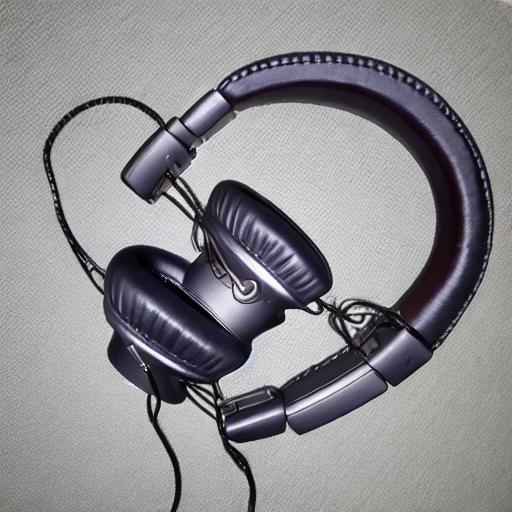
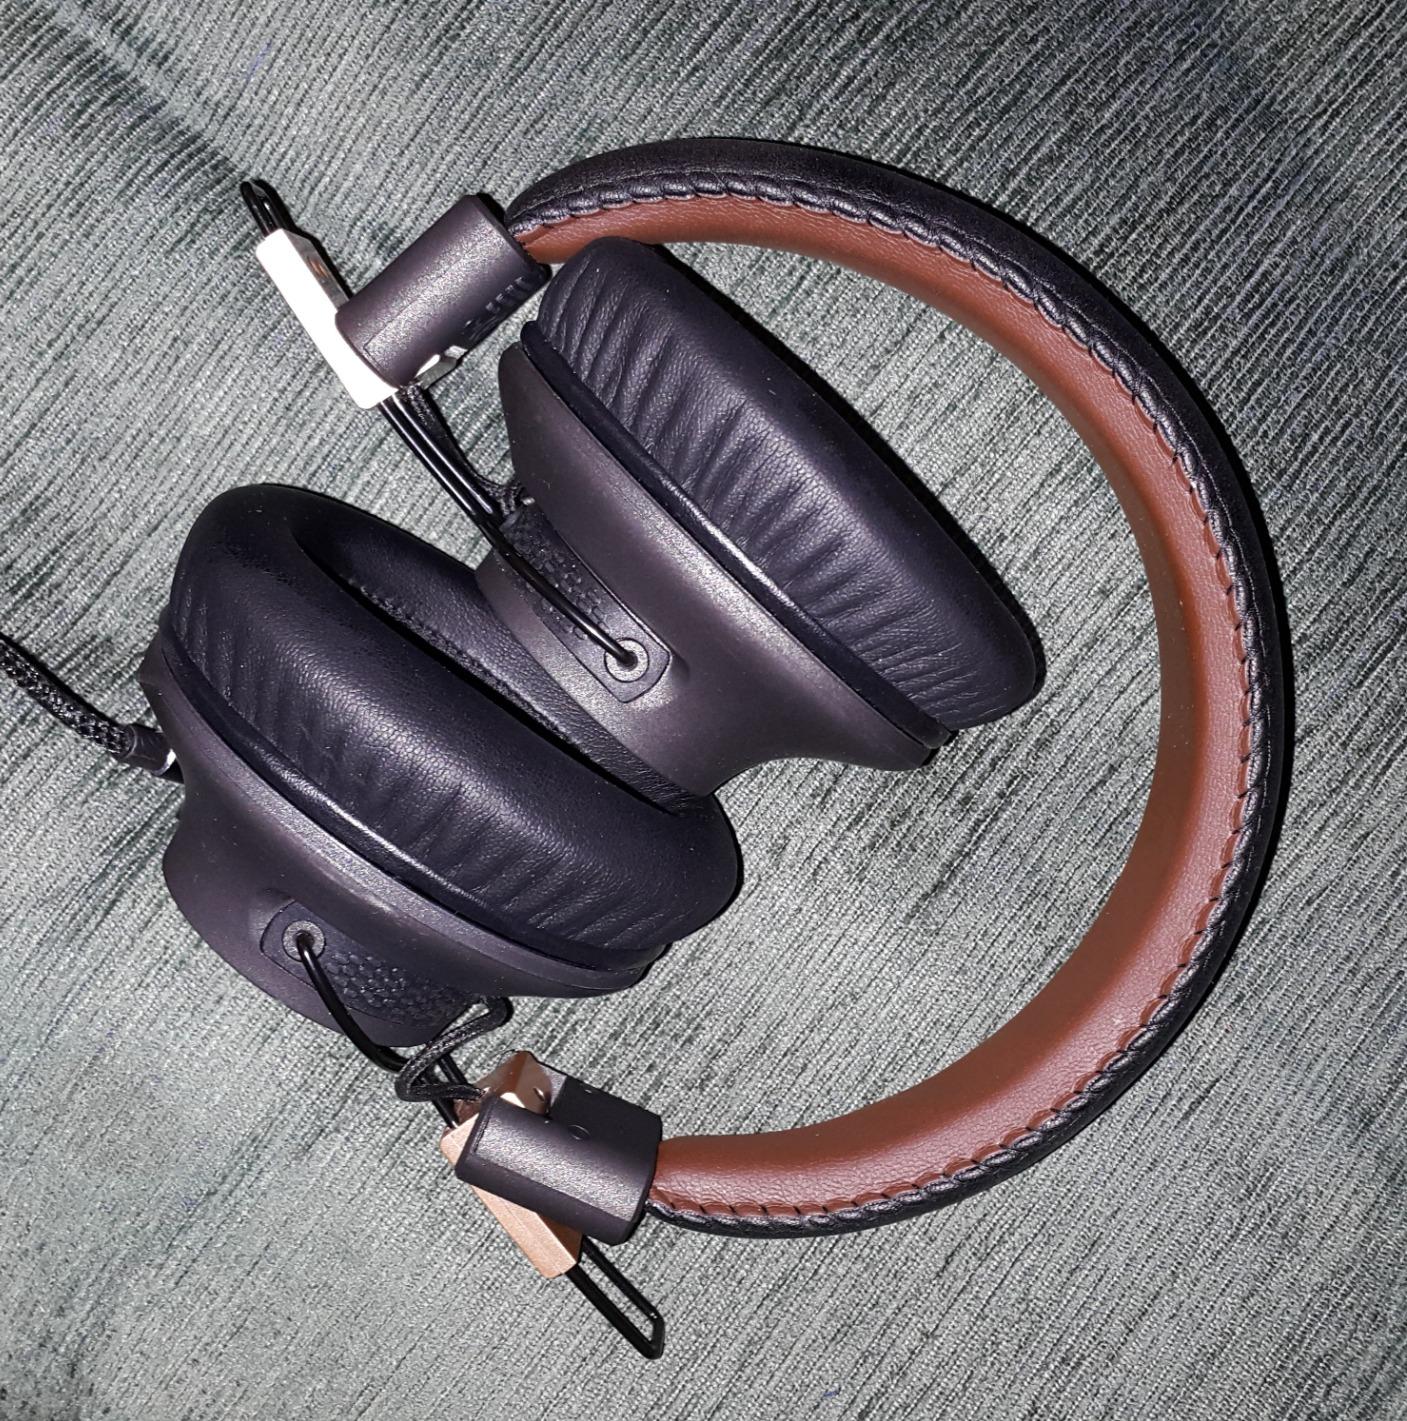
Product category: headphones
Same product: no